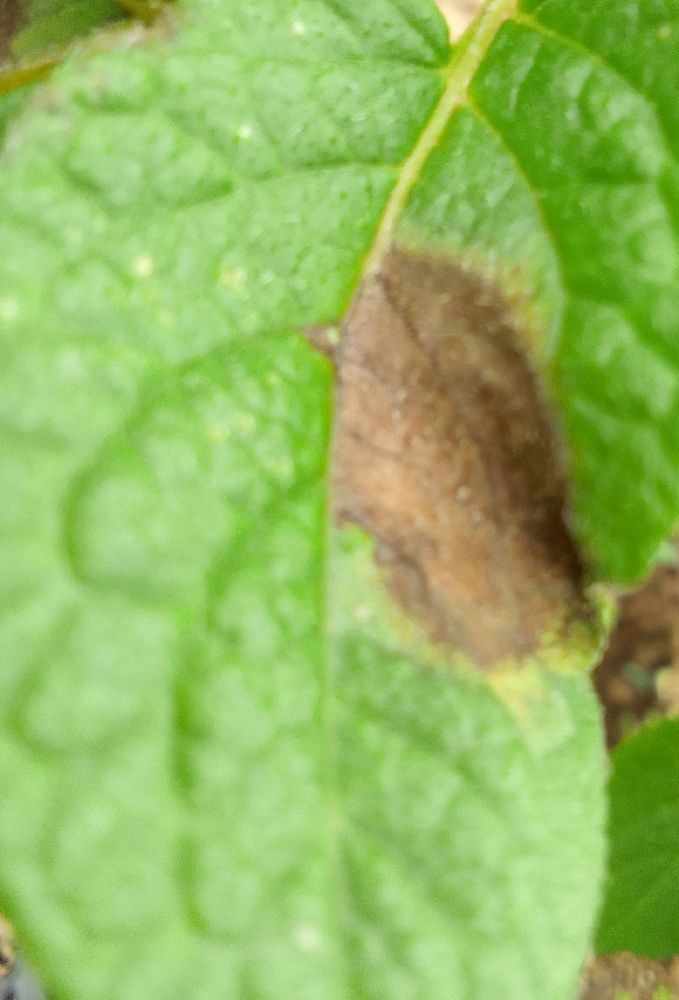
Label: Late blight